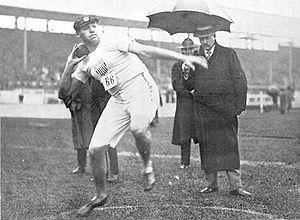
Le lancer du poids est une discipline de l'athlétisme, qui consiste à lancer une boule de métal aussi loin que possible. La discipline est présente aux Jeux olympiques d’été et aux Championnats du monde d'athlétisme depuis ses débuts. Les records du monde actuels sont détenus pour les hommes par Randy Barnes avec une distance de 23,12 m et pour les femmes par Natalya Lisovskaya avec une distance de 22,63 m.